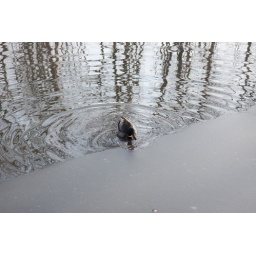
One of the few animals spotted wading in the water.